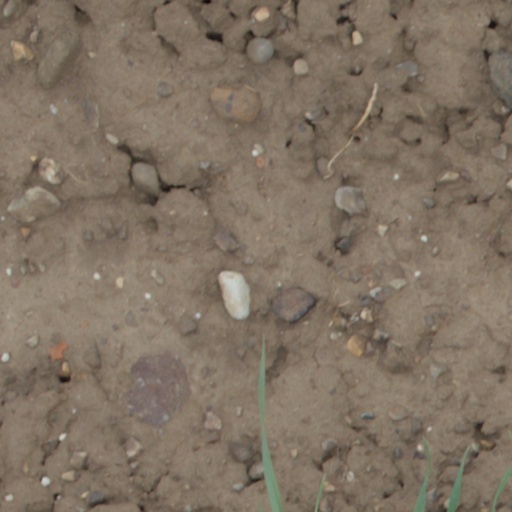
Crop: wheat